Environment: real
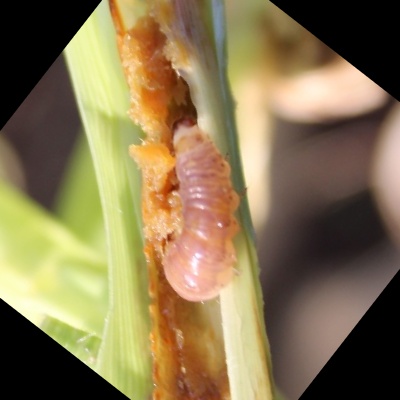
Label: fall_armyworm